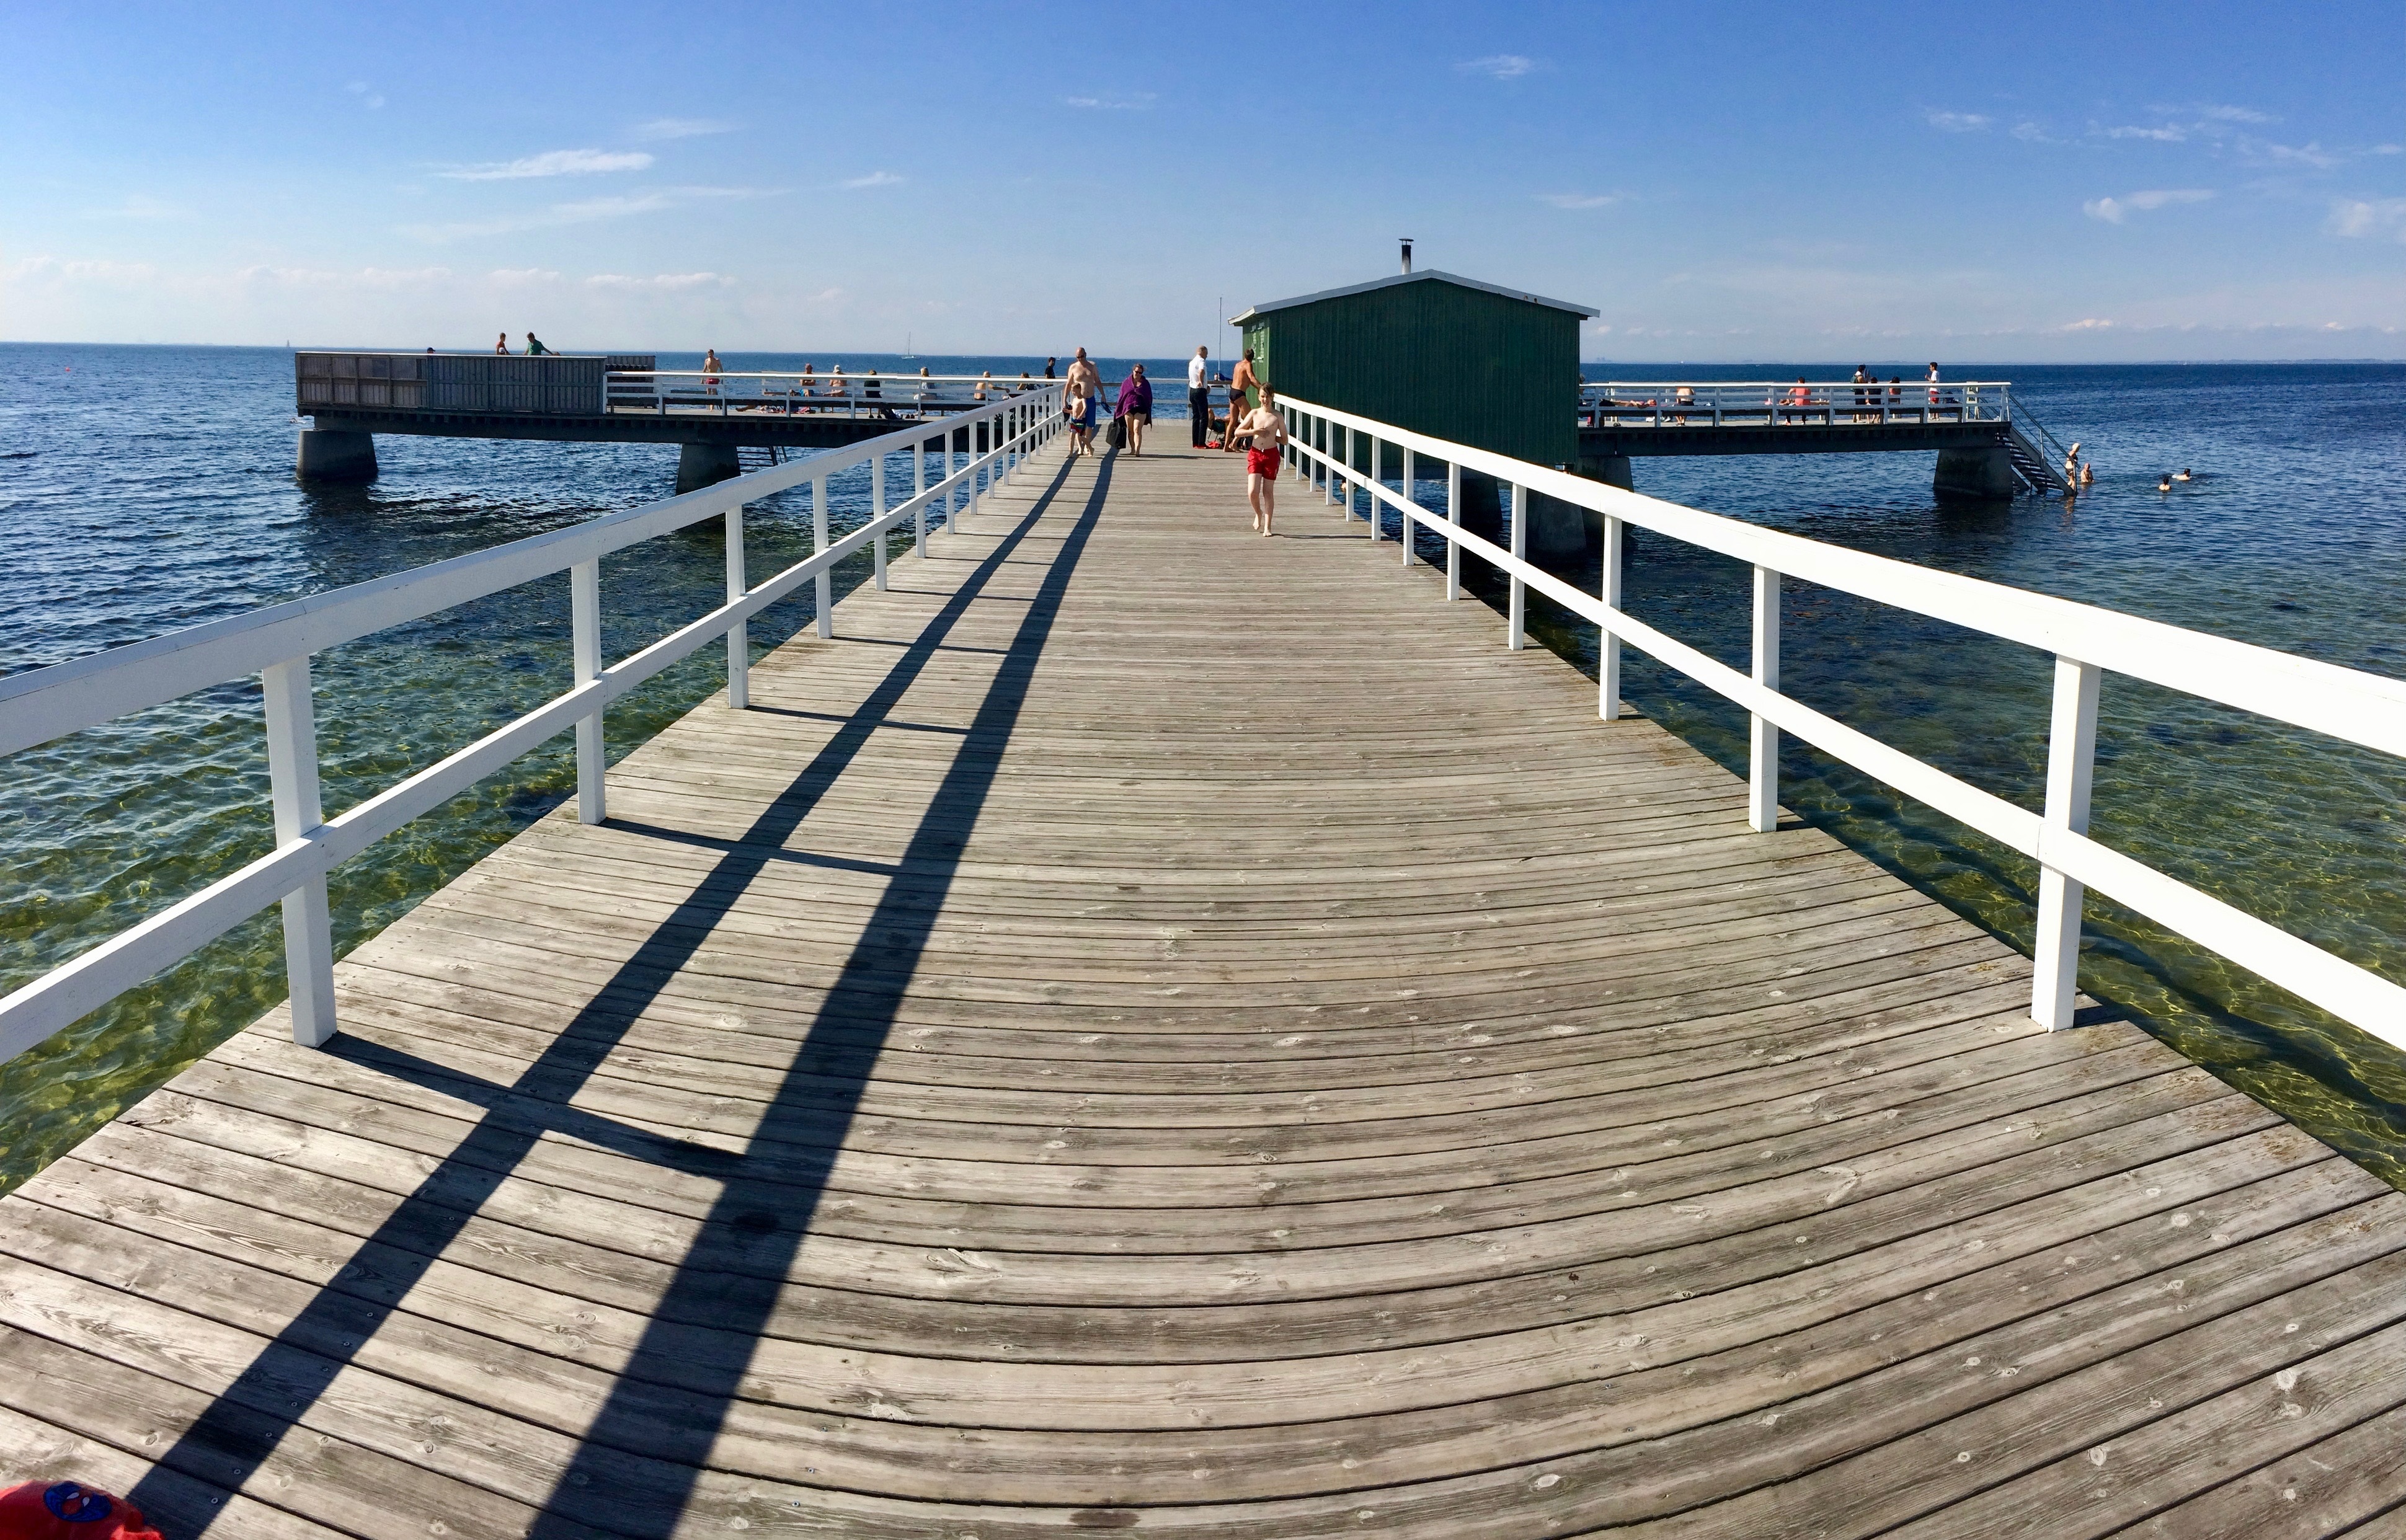
beach, sea, coast, water, ocean, dock, boardwalk, bridge, shore, pier, walkway, summer, vacation, vehicle, sweden, bath, breakwater, malm, sk ne